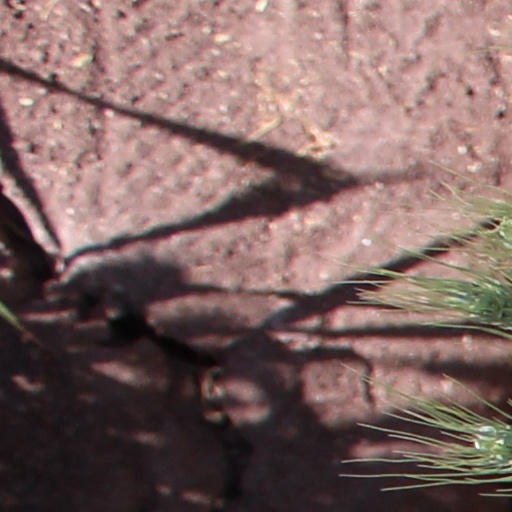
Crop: wheat